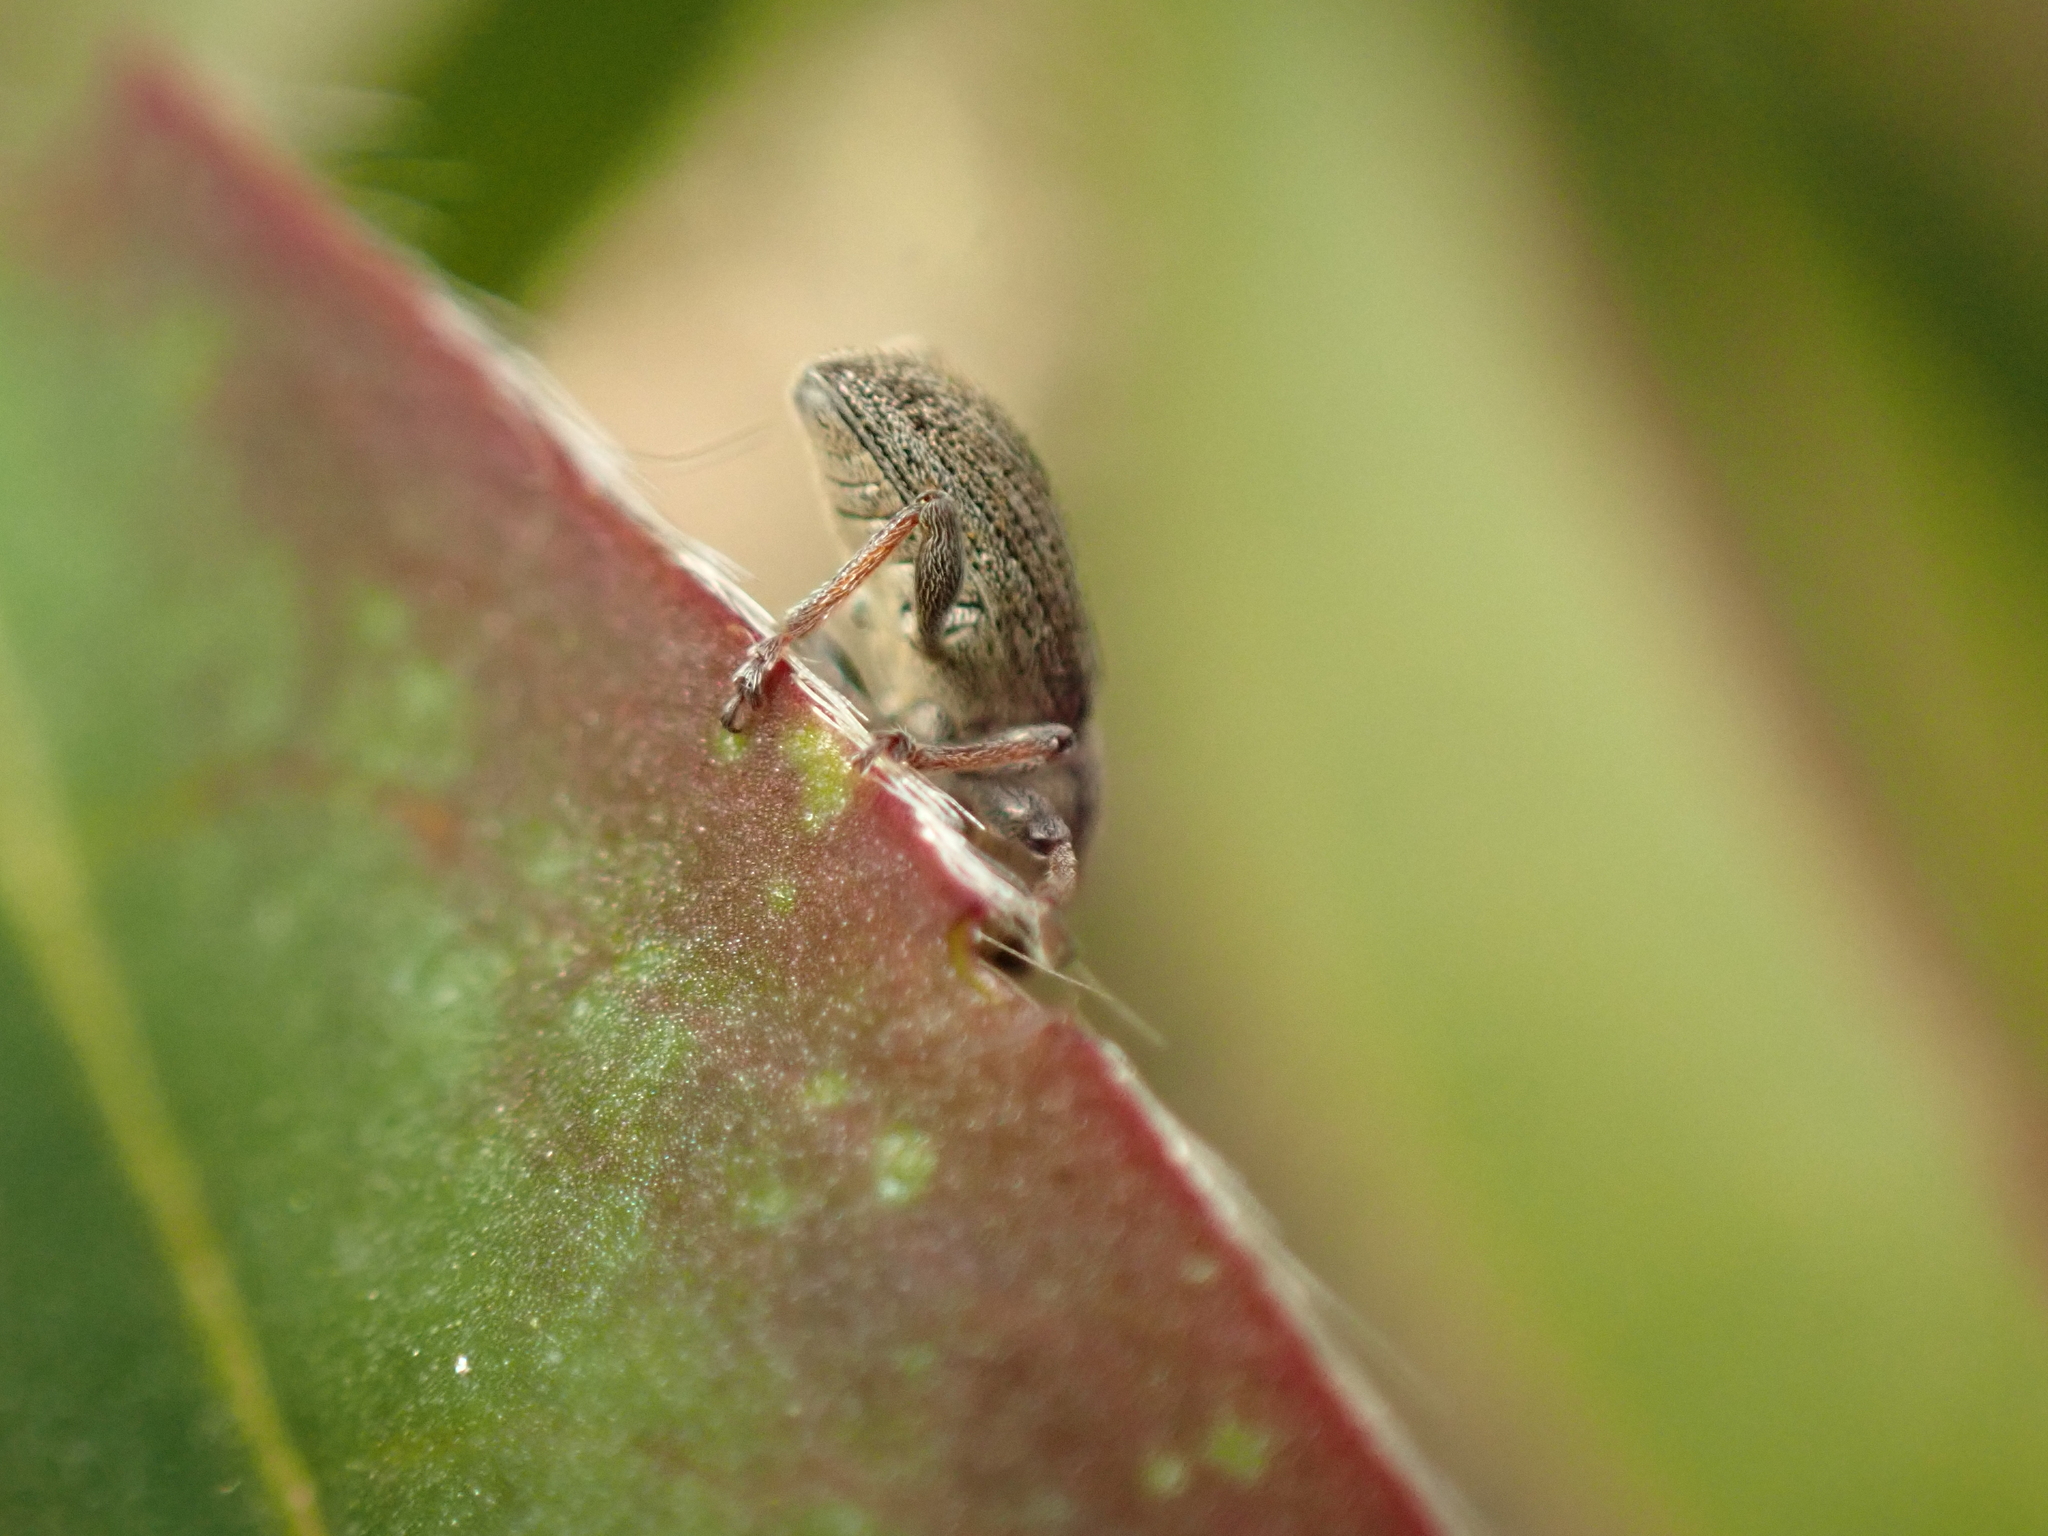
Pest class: pea_leaf_weevil